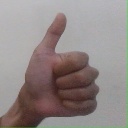
अक्षर: थ